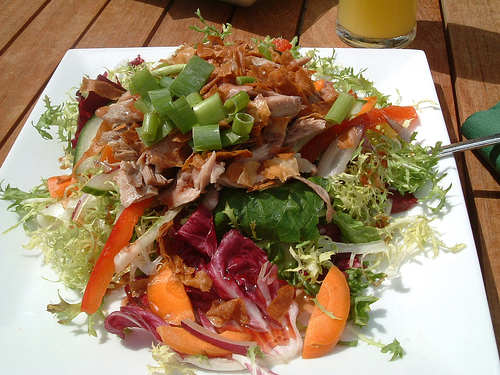
question: 何の写真ですか？
answer: 食べ物の写真です。

question: どんな食べ物が写っていますか？
answer: サラダが写っています。

question: サラダがのっているお皿は何色ですか？
answer: 白です。

question: サラダがのっているお皿はどんな形をしていますか？
answer: 四角い形をしています。

question: サラダの奥にある飲み物は何ですか？
answer: オレンジジュースです。

question: ネギは、どこにありますか？
answer: サラダの一番上にトッピングされています。

question: 赤い野菜は何がありますか？
answer: にんじん、レタス、パプリカが赤いです。

question: 黄色の野菜は何が使われていますか？
answer: 黄色の野菜は何も使われていません。